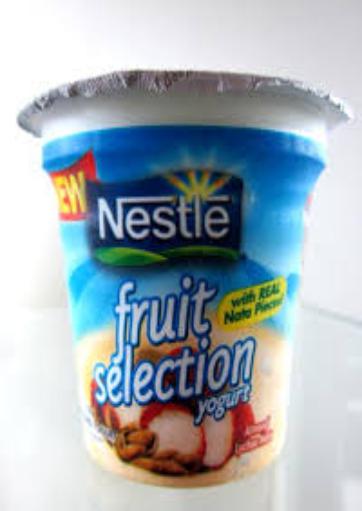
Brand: Fruit Selection Yogurt
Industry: Food